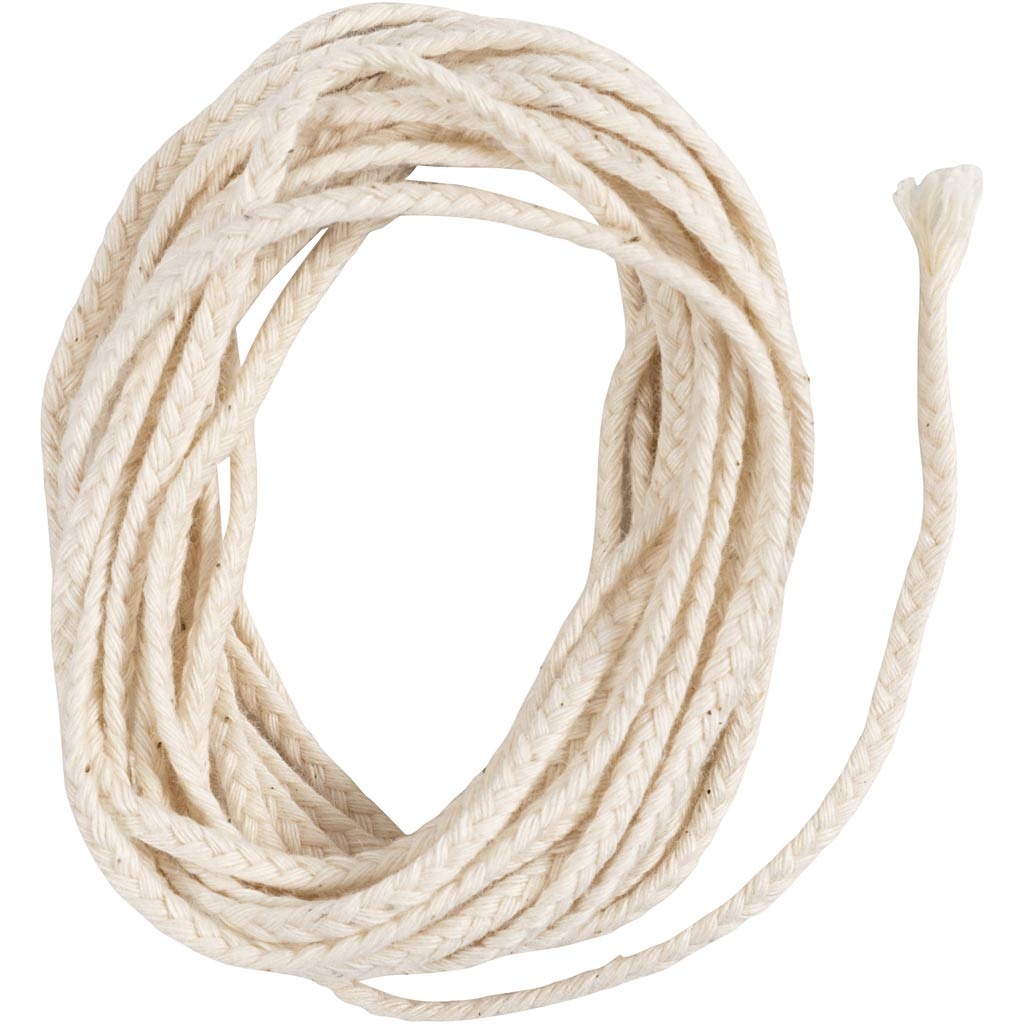
Creativ company lont, geschikt voor dompelkaarsen (dia. 22-30 mm) en gegoten kaarsen (dia. 60-80 mm), 100 gr, 3 m 1 doos
Brand: Creativ Company
Platte katoenen lont die perfect geschikt is voor zelfgemaakte kaarsen. Gemakkelijk op de gewenste lengte te knippen. Geschikt voor een mengsel van 80% paraffine en 20% stearine, alsook voor sojawas.Aanbevolen voor dompelkaarsen van 22-30 mm en gegoten kaarsen van 60-80 mm Platte katoenen lont die perfect geschikt is voor zelfgemaakte kaarsen. Gemakkelijk op de gewenste lengte te knippen. Geschikt voor een mengsel van 80% paraffine en 20% stearine, alsook voor sojawas.
Category: Arts & Entertainment > Hobbies & Creative Arts > Arts & Crafts > Art & Crafting Materials > Olfactory Arts Materials > Candle Making Materials > Wick Tabs